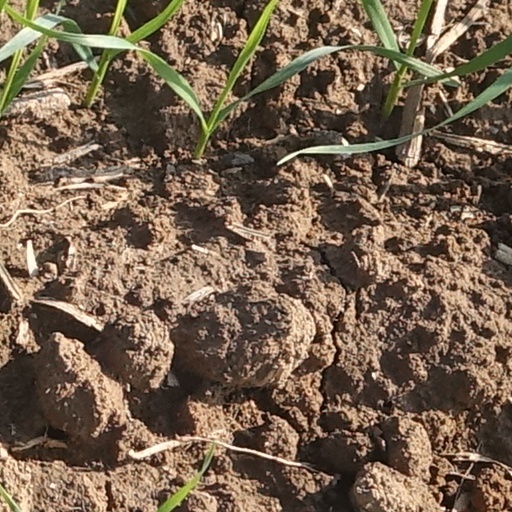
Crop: wheat